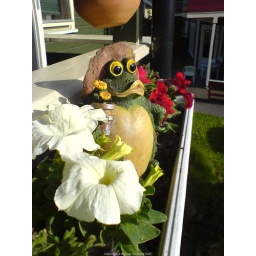
The watcher in the flower bed